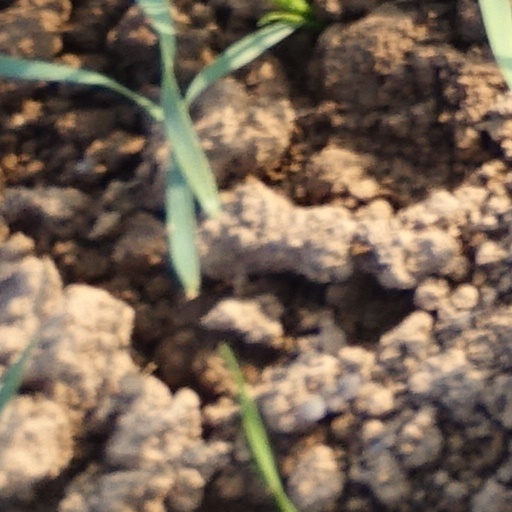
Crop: wheat